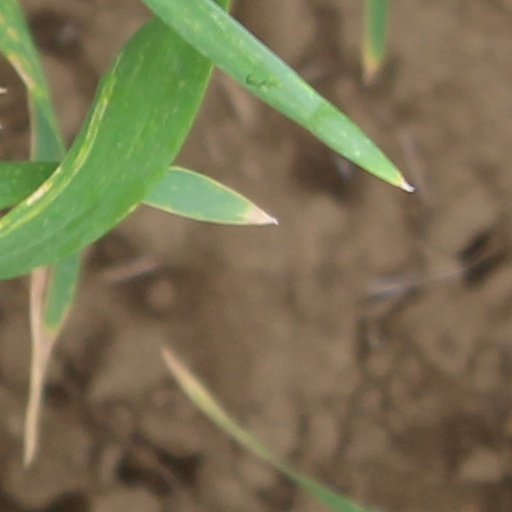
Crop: wheat